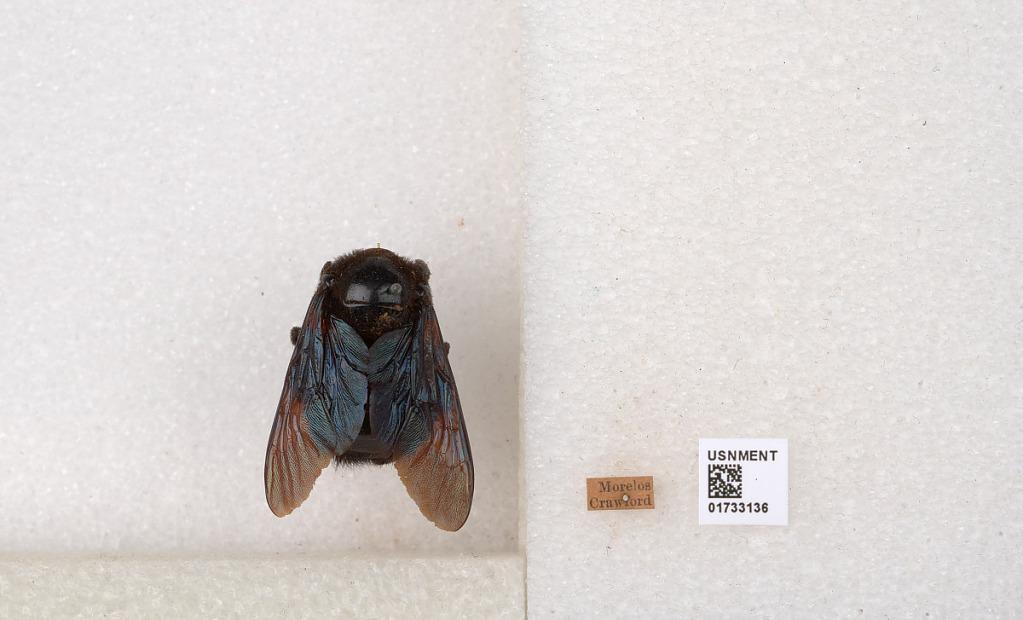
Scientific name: Xylocopa (Megaxylocopa) fimbriata Fabricius
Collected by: Crawford
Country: Mexico
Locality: Morelos